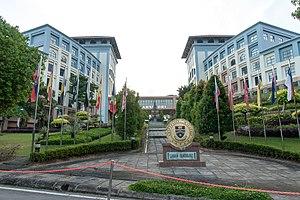
Kota Kinabalu, anciennement connue sous le nom de Jesselton, est la capitale de l'État du Sabah en Malaisie et la préfecture du district de Kota Kinabalu. Elle est également la capitale de la division de la Côte Ouest du Sabah. La ville se situe sur la côte nord-ouest de l'île de Bornéo au bord de la mer de Chine méridionale. Le parc national de Tunku Abdul Rahman se trouve à l'ouest et le mont Kinabalu, qui donne son nom à la ville, est à l'est. Selon le recensement de 2010, Kota Kinabalu compte 452 058 habitants, et, si les districts adjacents de Penampang et Putatan sont inclus, la population de l'agglomération est de 628 725 habitants.